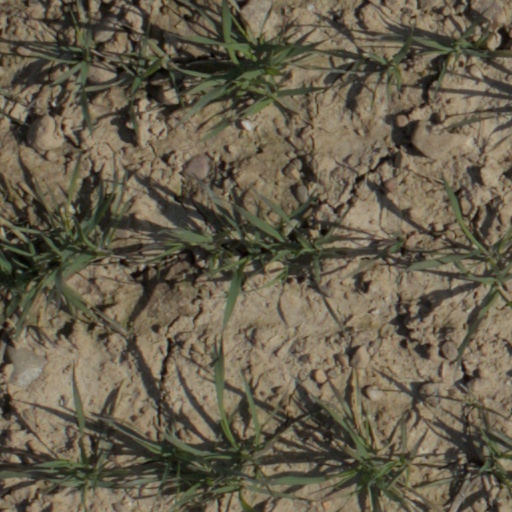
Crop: wheat